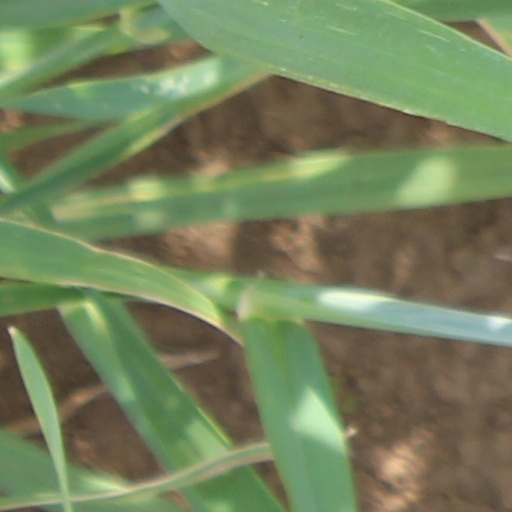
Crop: wheat